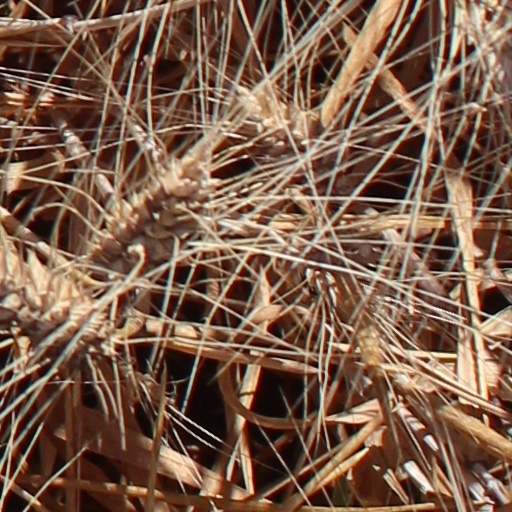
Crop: wheat